Chromogenic in situ hybridization

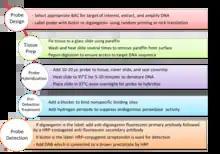
Procedure for performing chromogenic "in situ" hybridization

Probe design for CISH is very similar to that for FISH with differences only in labelling and detection. FISH probes are generally labelled with a variety of different fluorescent tags and can only be detected under a fluorescence microscope, whereas CISH probes are labelled with biotin or digoxigenin and can be detected using a bright-field microscope after other treatment steps have been applied.